Phalanx (mythology)

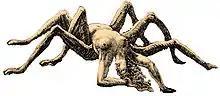
Arachne as a half-spider half-human being in Gustave Doré's 1868 illustration for Dante's "Purgatorio".

In the most known and traditional version of the tale, recorded in Ovid's "Metamorphoses", the Lydian maiden Arachne is the (apparently brotherless) child of Idmon. An exceptional Tyrian purple dyer and weaver, she boasts of being even more talented than Athena, the goddess of weaving. The goddess challenges the girl to a weaving match, and though Arachne's weaving work is without a flaw, Athena is enraged at its subject, as Arachne wove the male gods seducing and tricking mortal women. Athena rips the work to shreds, and Arachne in distress hangs herself. In pity, Athena changes her into a spider, so she can live again, and still practice her art.